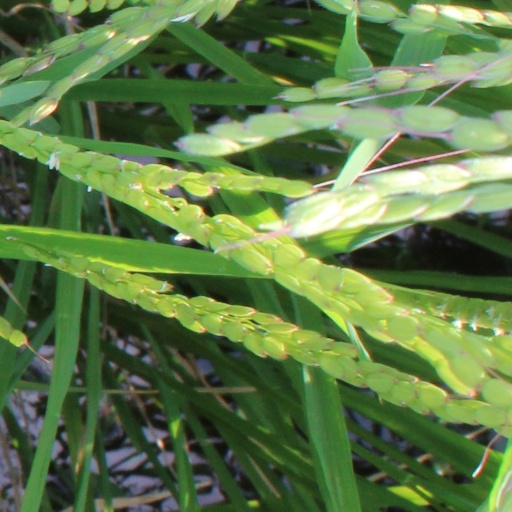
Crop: rice